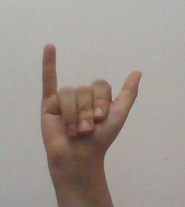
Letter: ya